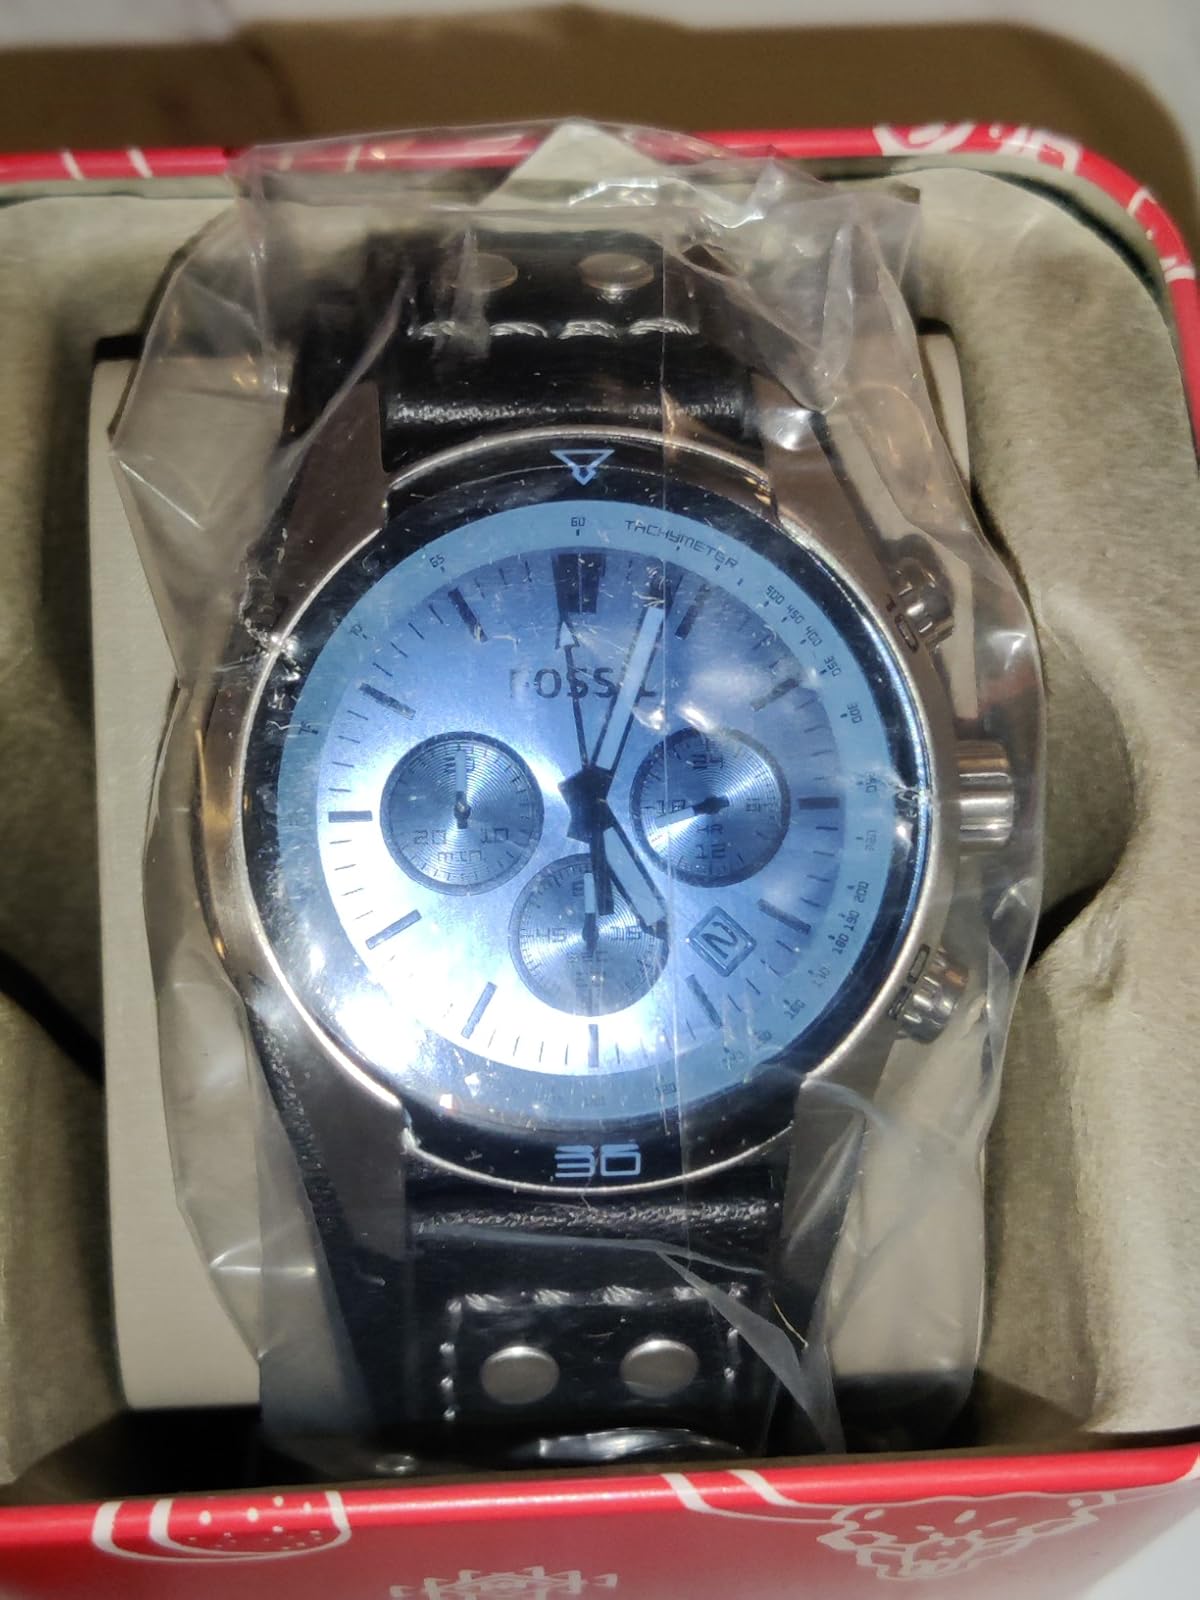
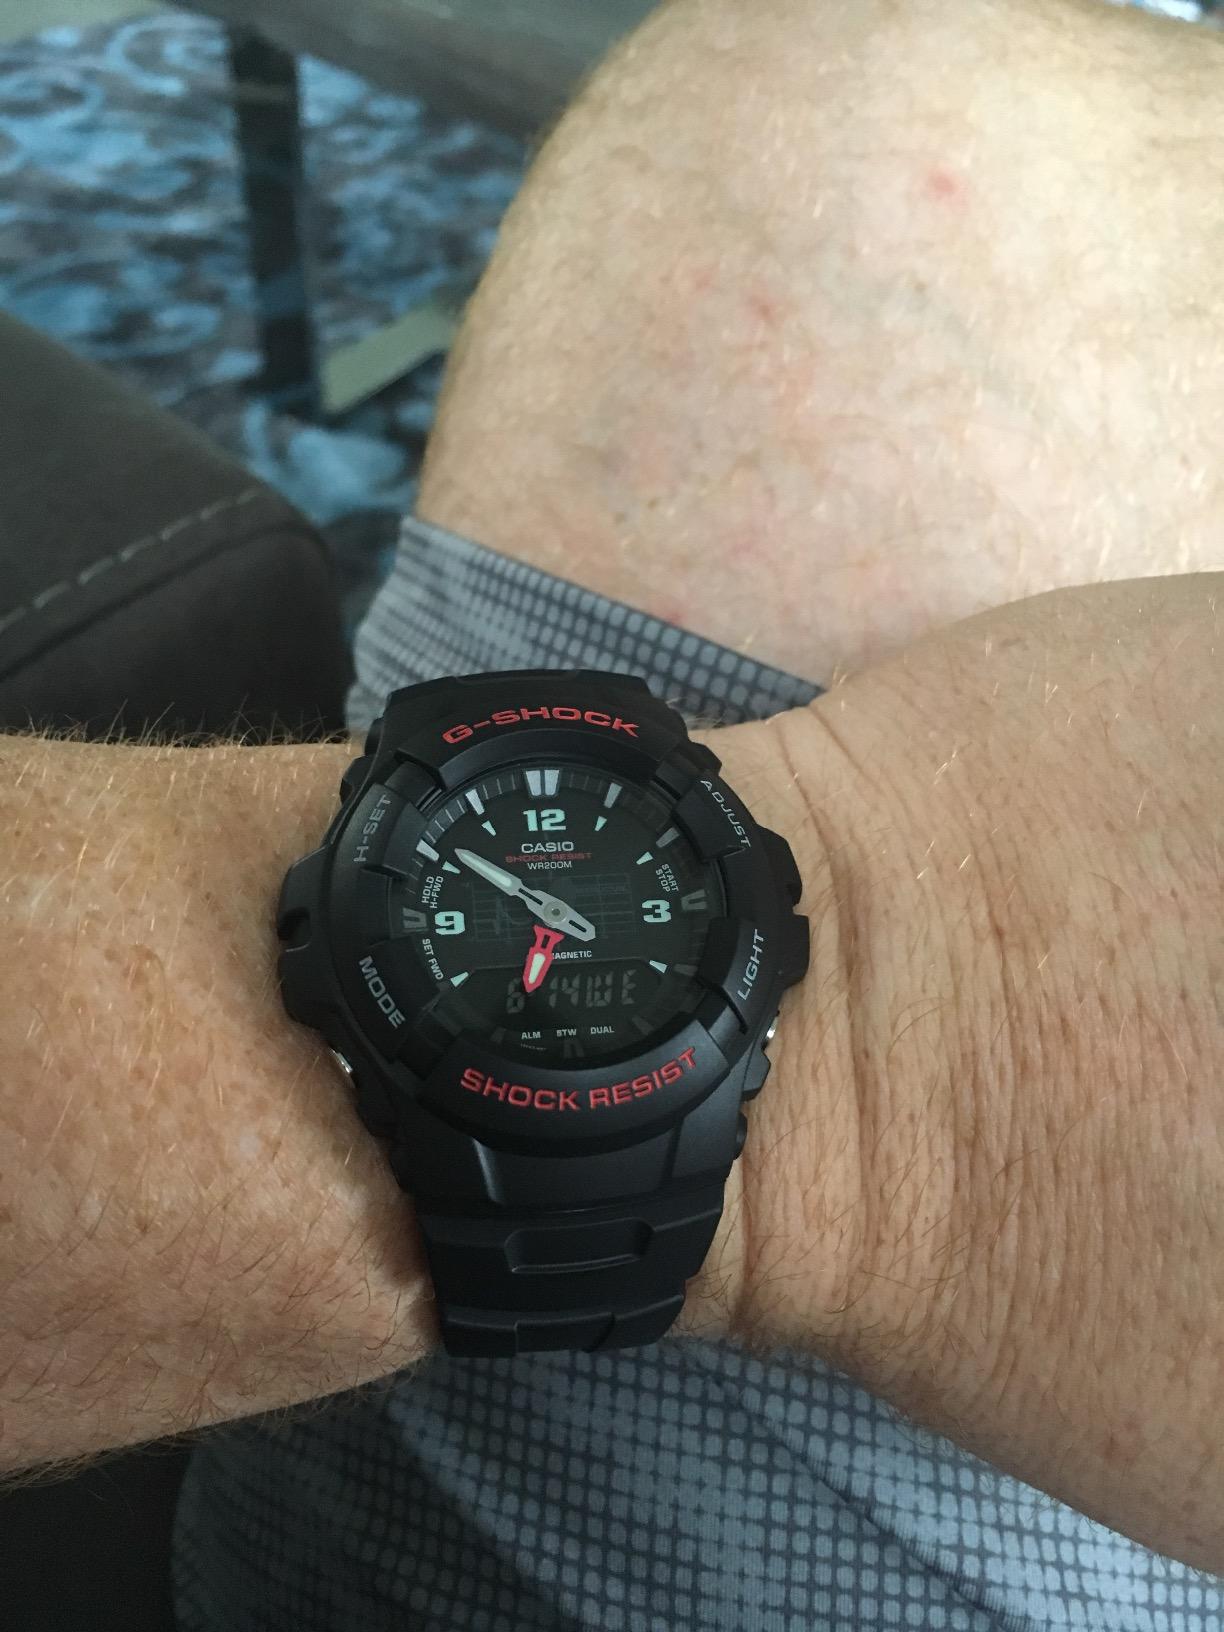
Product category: accessories_watch
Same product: no